Haddinnet

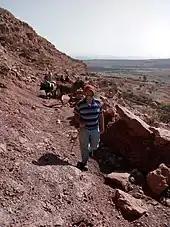
Along trek 23 towards Dabba Selama Mountain

In the main villages, there are traditional beer houses ("Inda Siwa"), often in unique settings, which are a good place for resting and chatting with the local people. The most renown in the "tabia" are all located in the "tabia" centre Addi Idaga: